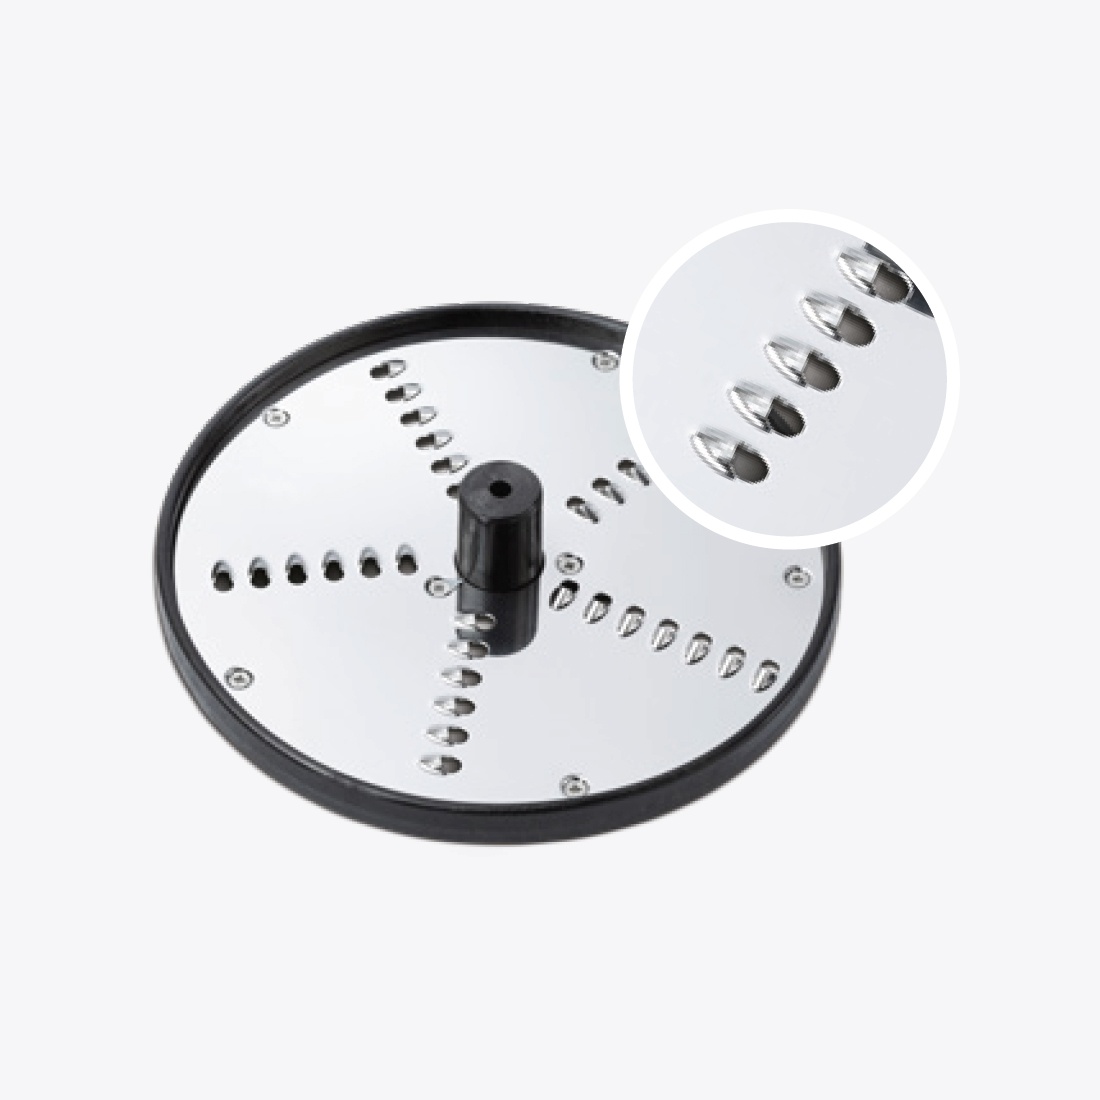
Dito Sama P4U Stainless Steel Grating Disc 4mm DS650205
Dito Sama P4U Stainless Steel Grating Disc 4mm DS650205 Reliable and of great value, these discs are made with the highest quality materials—food safety assured in accordance to European directives and UK legislation. In addition, materials in contact with food, are BPA-free. This is also a fast selling purchase for any prospective restaurant or café owner who operates a medium to large establishment. Key Features: Disc for Dito Sama PREP4YOU Vegetable Slicer & Combination Cutter Slicer Stainless Steel Grater Discs Dishwasher safe Additional information: Material: Stainless Steel Diameter: Ø 175mm Size: 4mm
Brand: Dito Sama
Category: Home & Garden > Kitchen & Dining > Kitchen Appliance Accessories > Food Processor Accessories > Granulating Discs